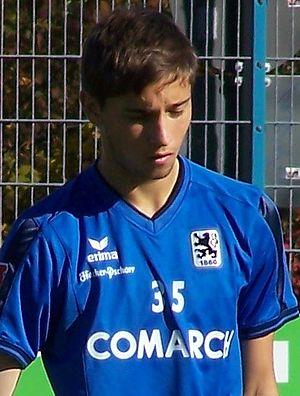
Moritz Leitner est un footballeur allemand d'origine autrichienne, né le 8 décembre 1992 à Munich. Il évolue au poste de milieu offensif.